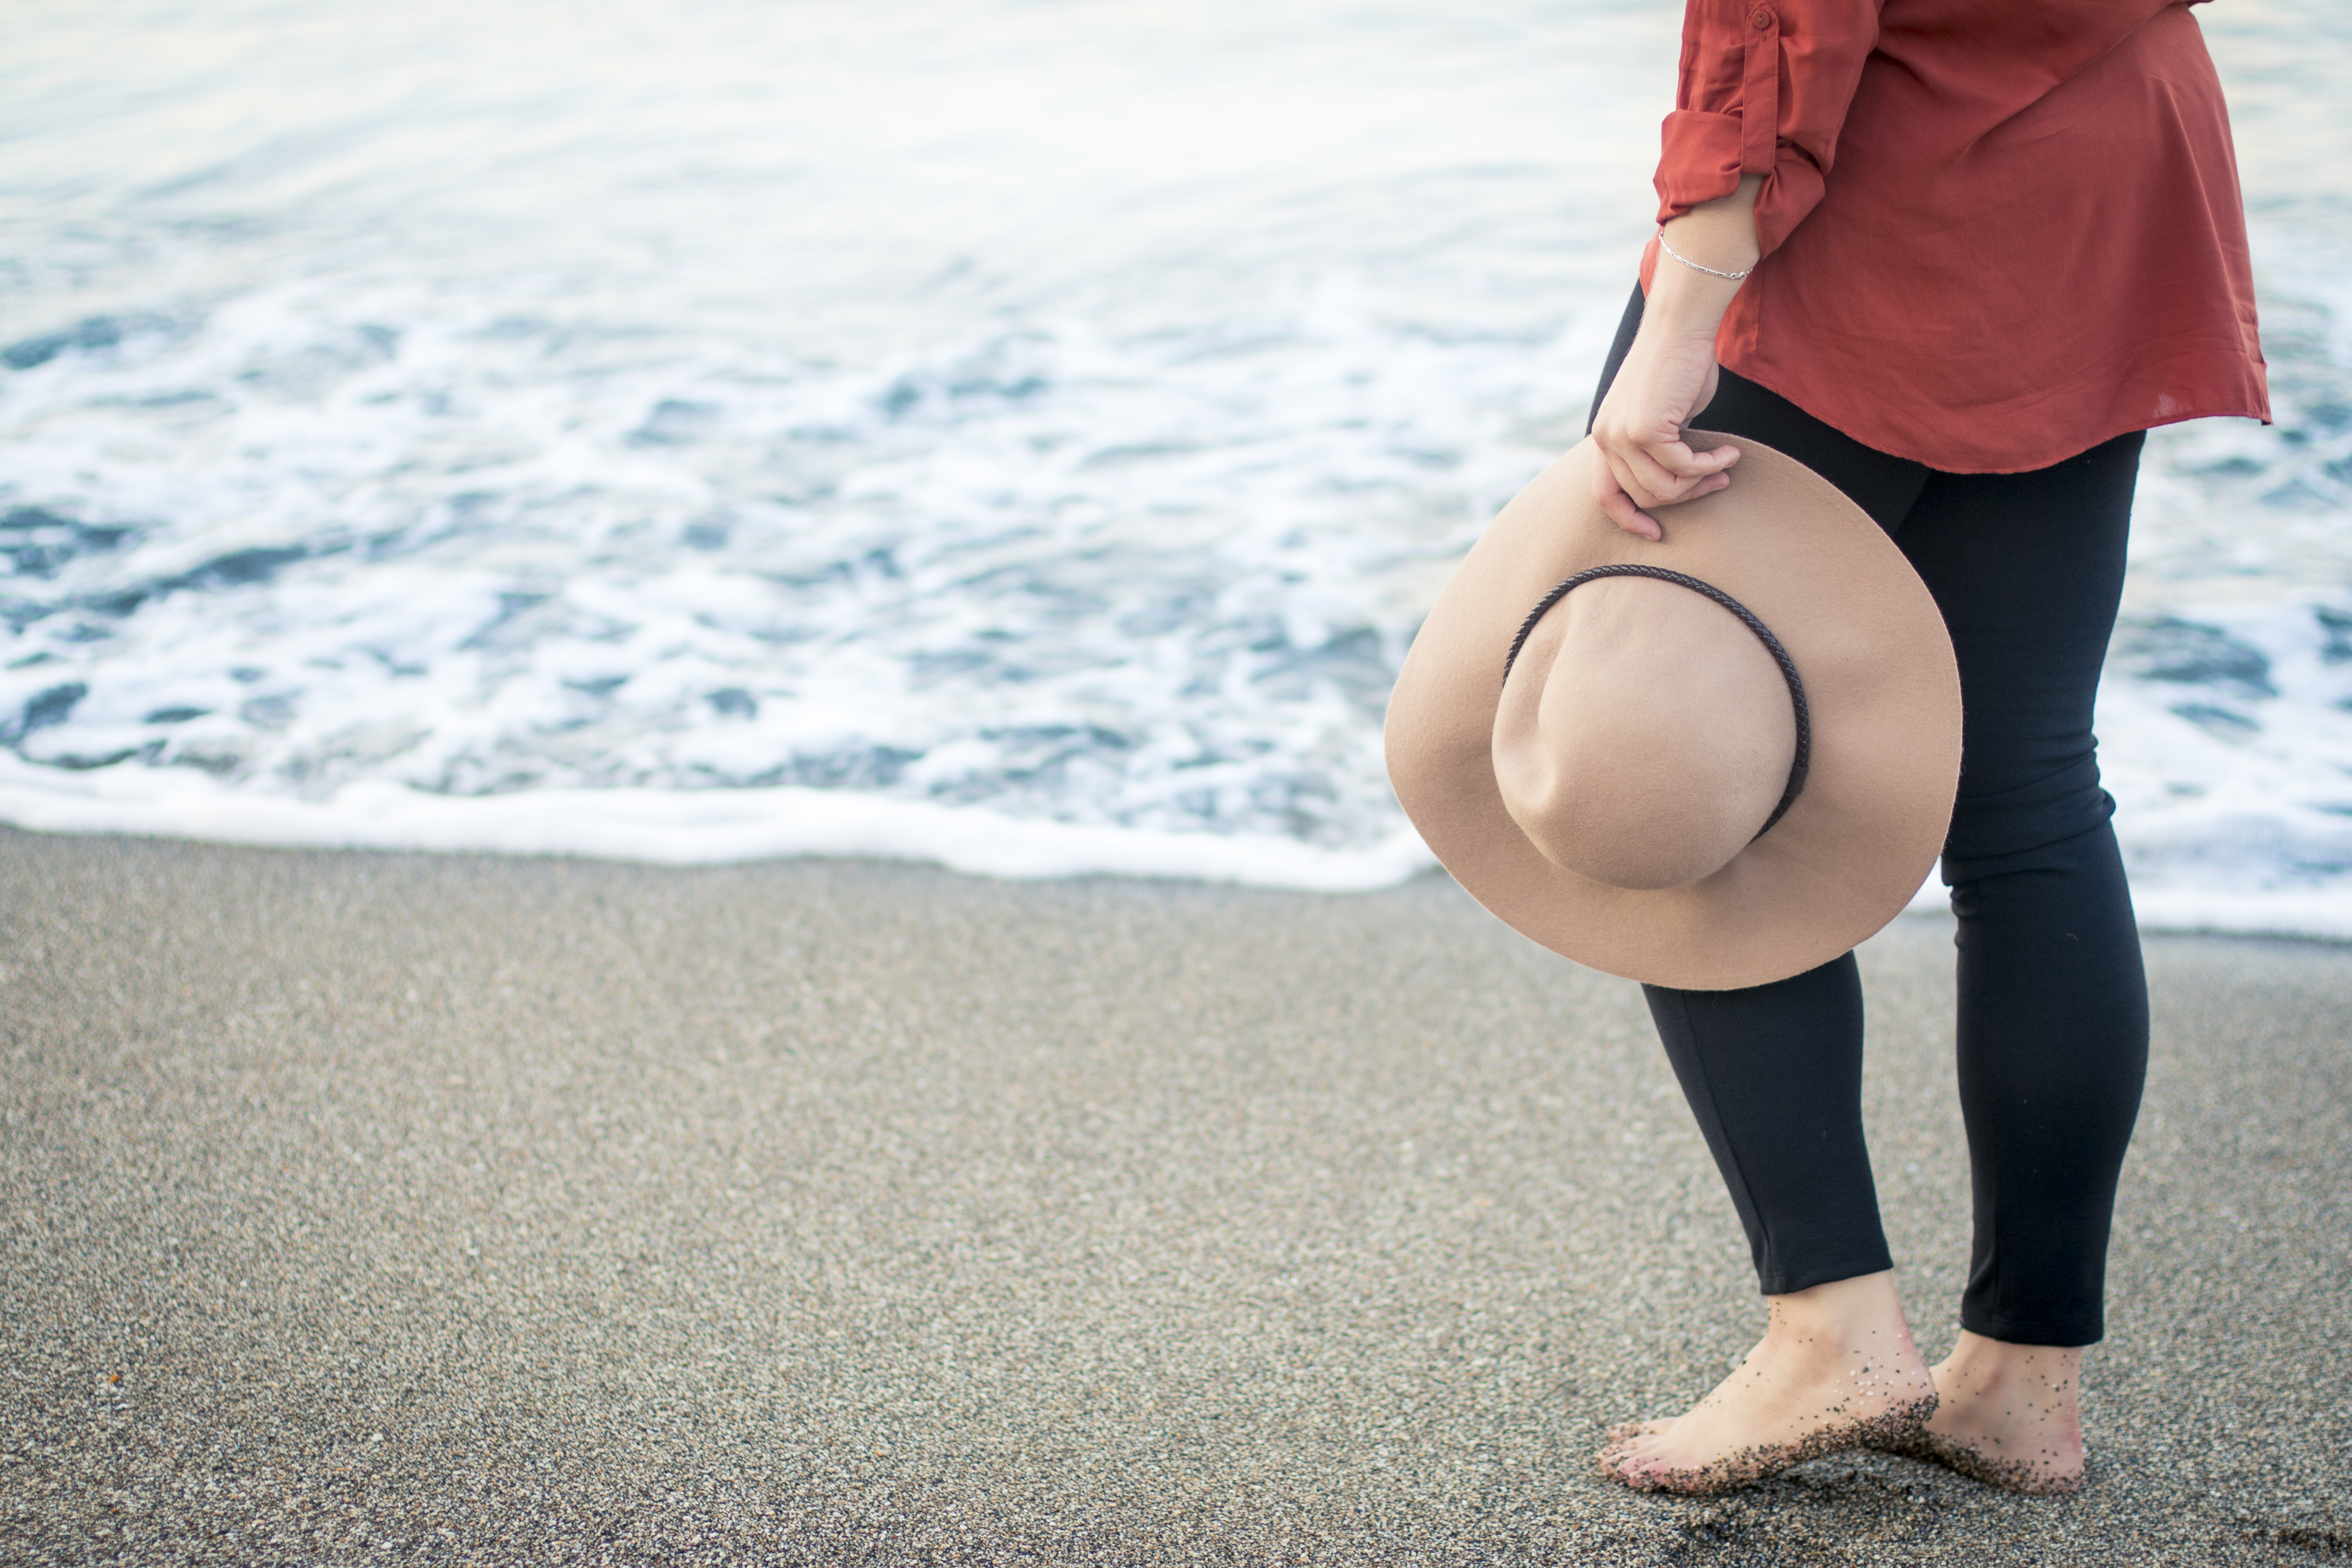
beach, sand, person, girl, vacation, leg, model, sitting, holiday, hat, fashion, blue, clothing, human body, thigh, footwear, beauty, photo shoot, human positions